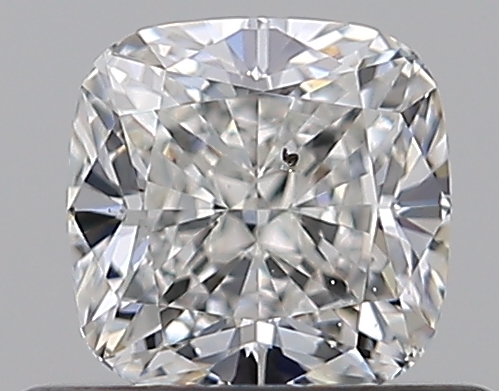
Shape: cushion
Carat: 0.5
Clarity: SI1
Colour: G
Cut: EX
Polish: EX
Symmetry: VG
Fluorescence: ST
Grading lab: GIA
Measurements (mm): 4.4 x 4.37 x 3.03